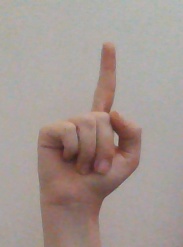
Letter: bb